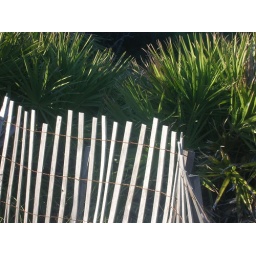
fence near beach